Trobaugh-Good House

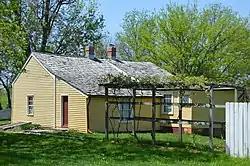

The Trobaugh-Good House is a historic house located at 1495 Brozio Lane in the Rock Springs Center for Environmental Discovery southwest of Decatur, Illinois. The house was built c. 1847–53 as part of the Ward Settlement, one of the first communities in the area which became Macon County; it is one of the few buildings from the settlement which still survives. The settlement was formed by migrants from the Upland South; Joseph M. Trobaugh, who first owned the house, was one of the later arrivals from the region. The house was originally a one-room log pen house, a typical construction style among the migrants. As larger houses became more popular in the area in the 1850s, the house gained two additions. The first addition added a lean-to kitchen in back of the house, while the second was a saddlebag extension, a common vernacular addition that gave the house a parlor.